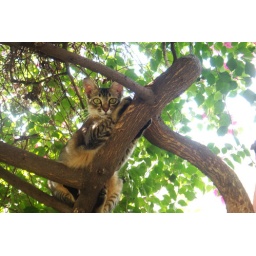
climbing a tree in my house need to pay taxs . and don't look at me like that..